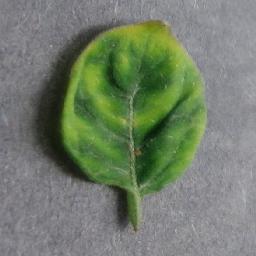
Label: Tomato___Tomato_Yellow_Leaf_Curl_Virus